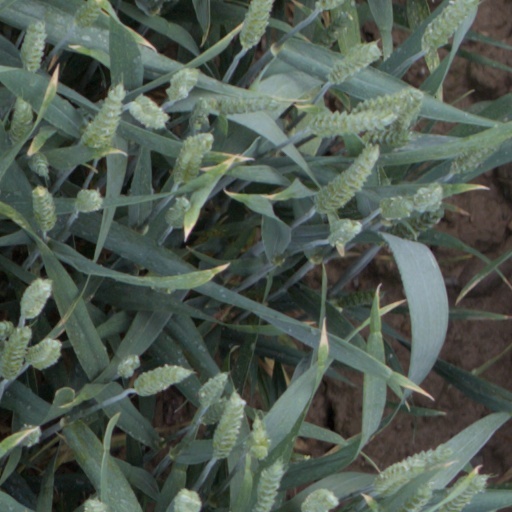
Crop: wheat